Herman Dreer

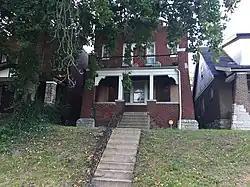
Dr. Herman S. Dreer House in 2017

Herman Dreer was born on September 12, 1889, in Washington, D.C. Dreer graduated from Bowdoin College in Brunswick, Maine. He earned a master's degree in Latin theology from the Virginia Theological Seminary (now Virginia University of Lynchburg). He had been a member of the academic honor society, Phi Beta Kappa.